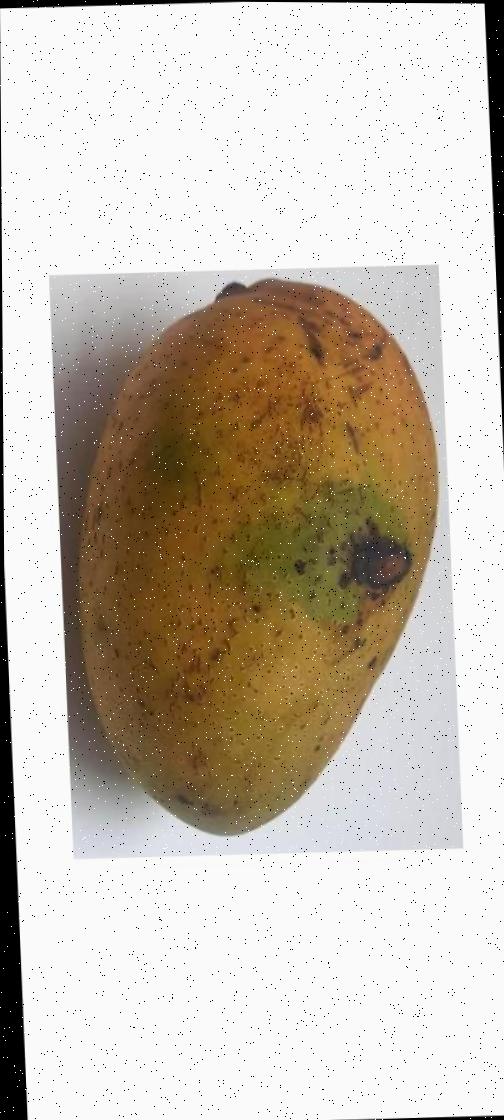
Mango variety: Ashshina Classic